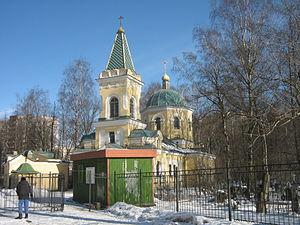
Saint-Pétersbourg.